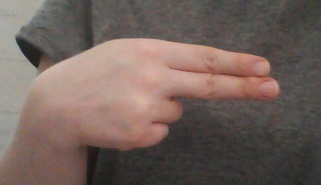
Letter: ain